Oireachtas Golf Society scandal

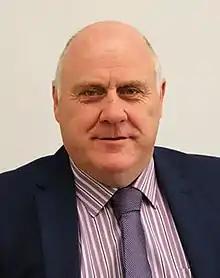
Noel Grealish, who served as captain of the Oireachtas Golf Society at the time of the event. He was subsequently prosecuted for his role in organising the event.

The Taoiseach, Micheál Martin, was described as "furious" about the event, and in particular by the attendance of Dara Calleary. Calleary resigned as Minister for Agriculture, Food and the Marine on 21 August, stating in an interview to MidWest Radio that "[he] made a big mistake. [He] shouldn't have gone to the function. [He] didn't want to let people down and [he takes] responsibility for that mistake". He elaborated by saying his actions had undermined the work of frontline workers in Ireland and he was deeply sorry for having done so.